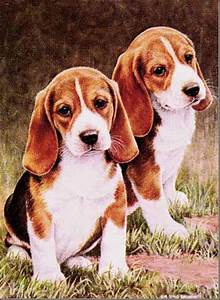
Label: dog